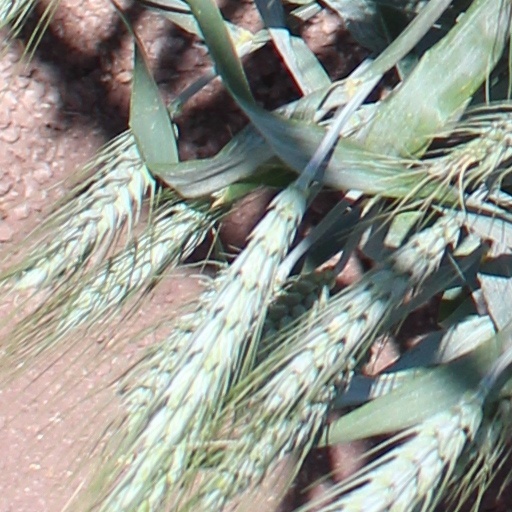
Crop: wheat